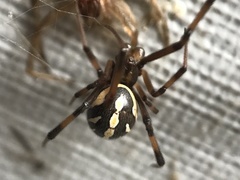
Species: Lactrodectus_hesperus